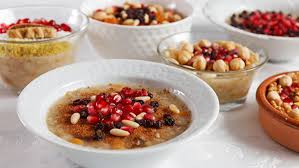
Yemek: asure